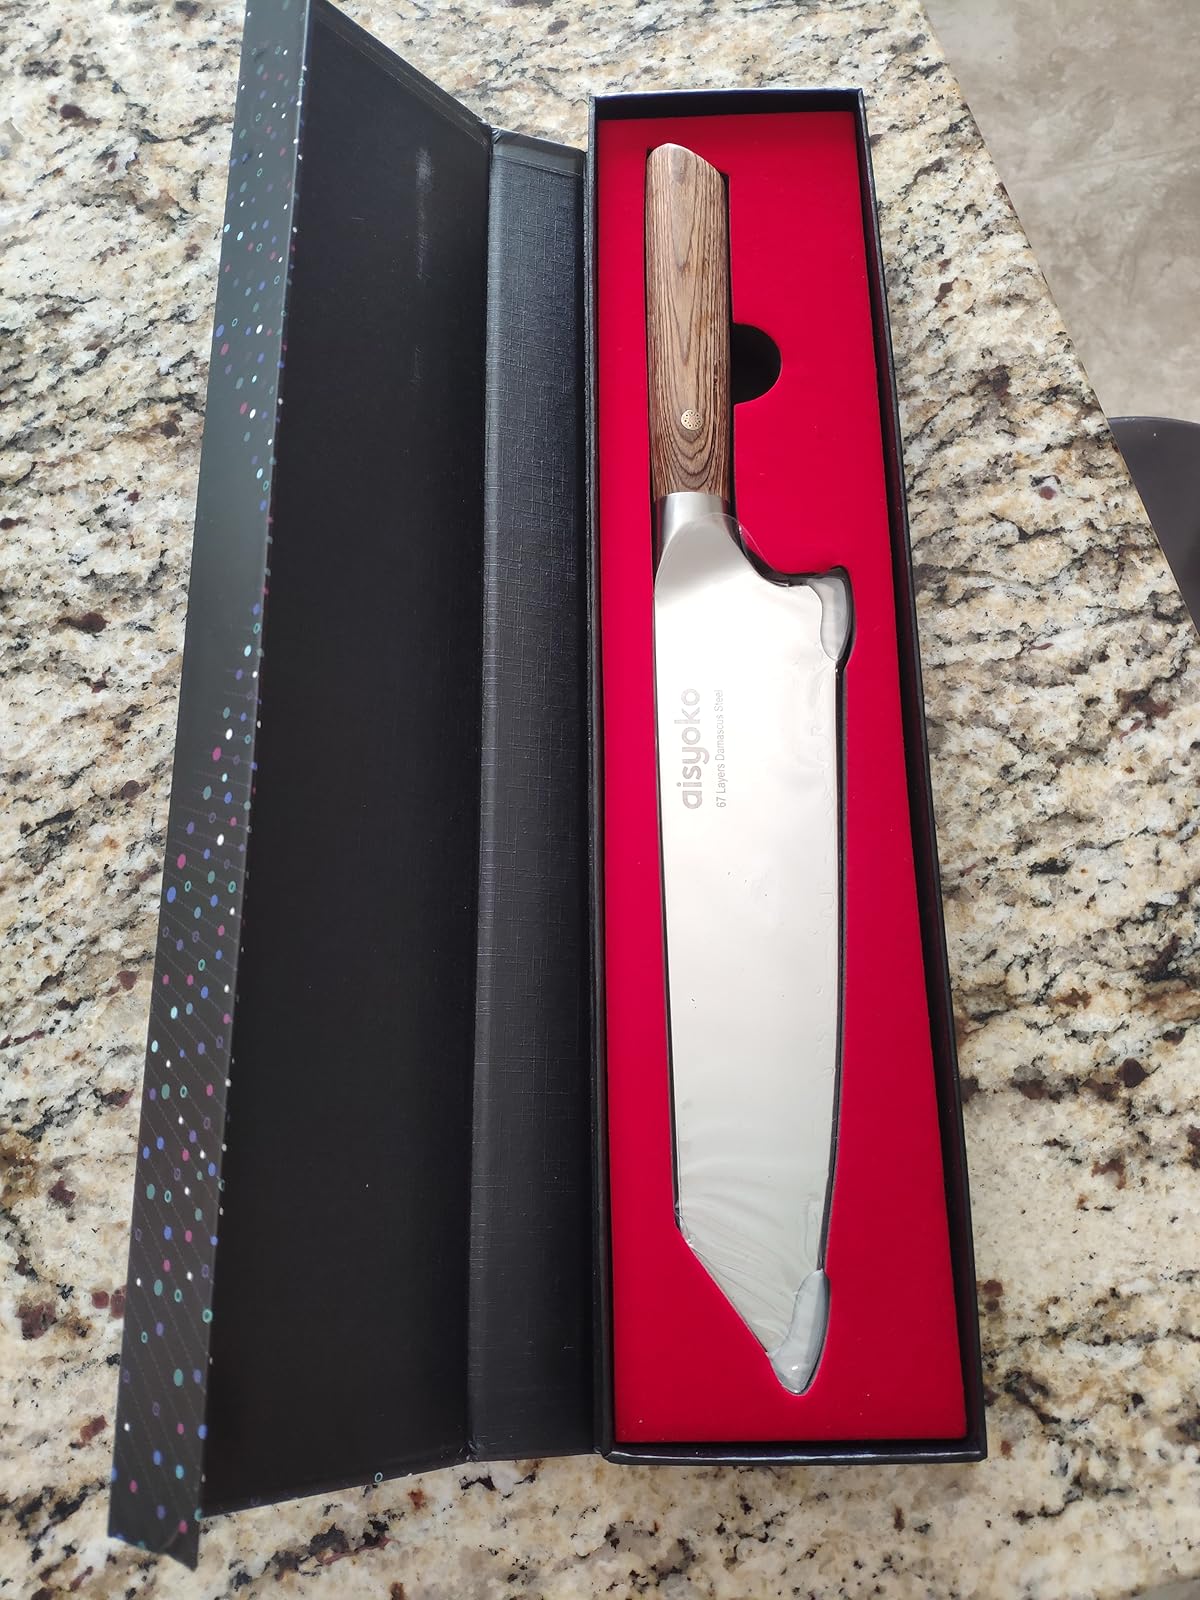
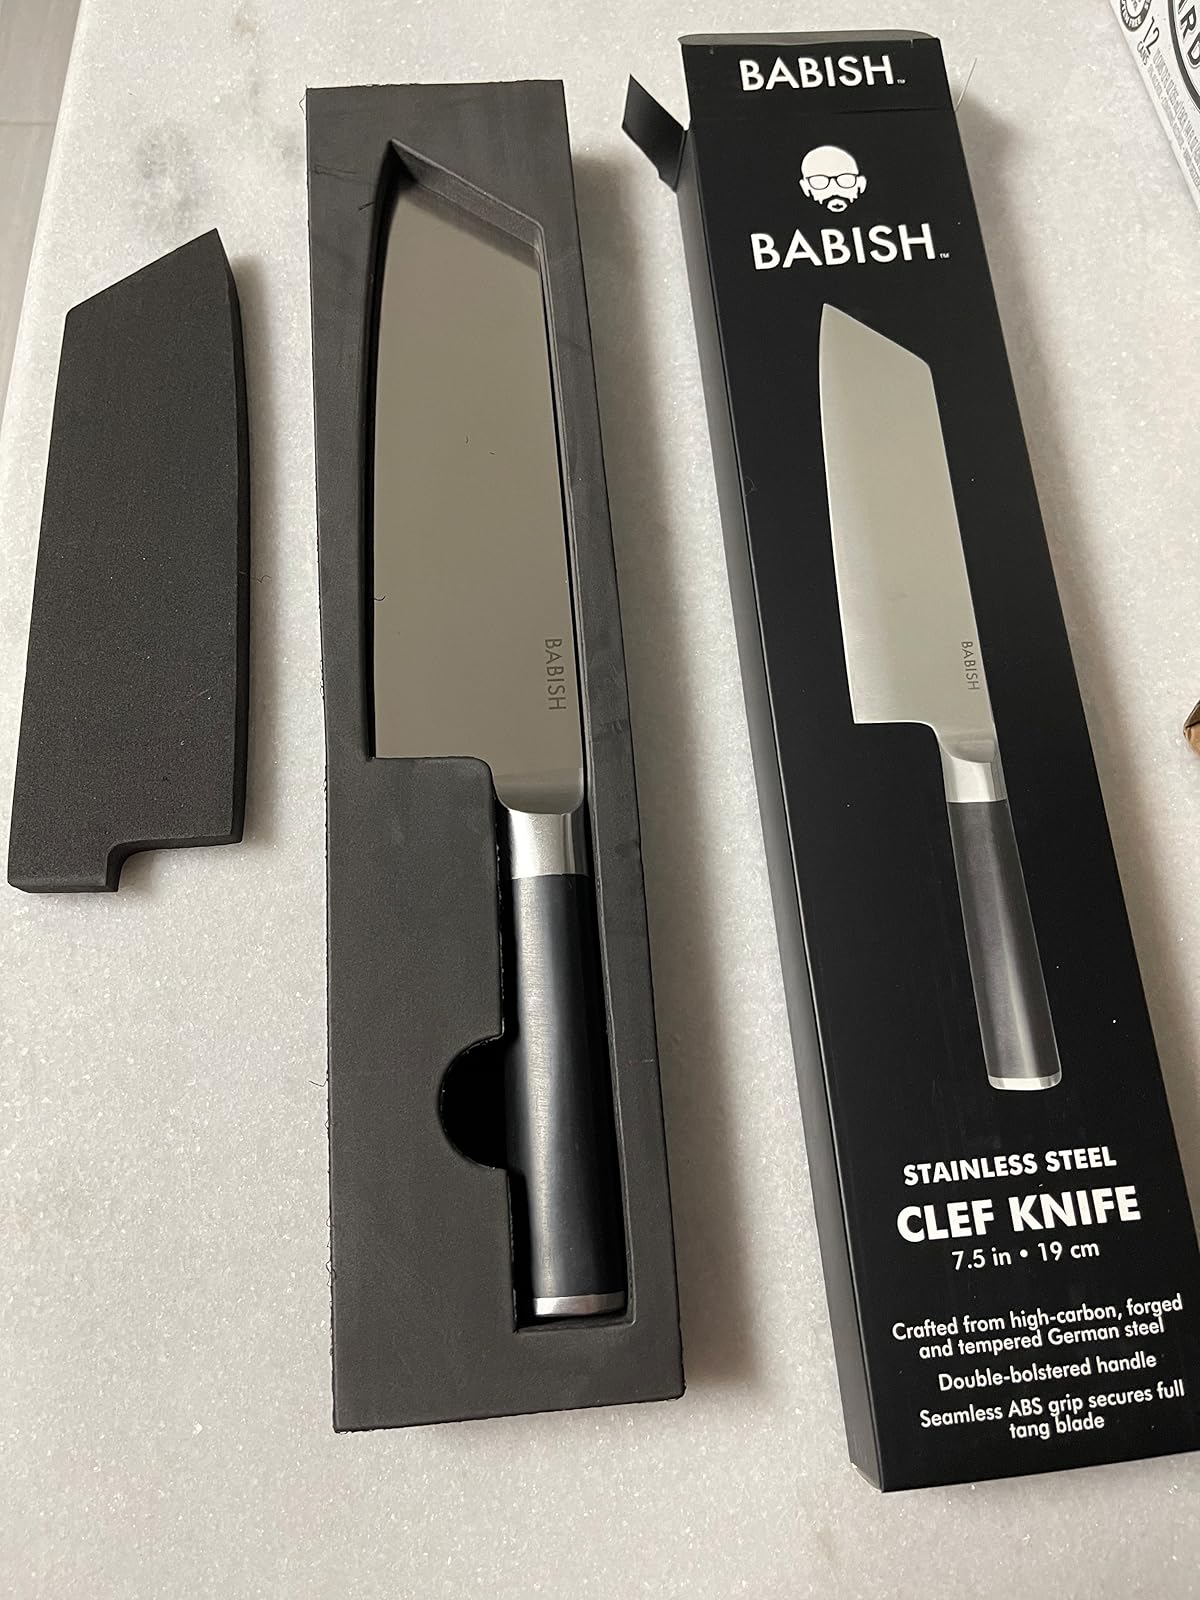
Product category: items_knife
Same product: no